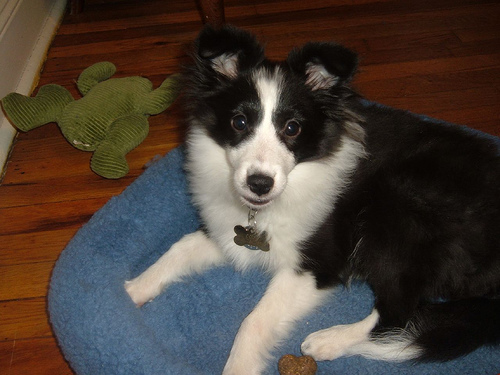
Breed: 274-n000110-Shetland_sheepdog